William Stukeley

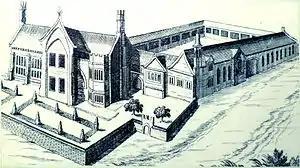
A 1721 view of Gloucester Blackfriars by Stukeley

Stukeley devoted much attention to Avebury during the 1720s. The records he produced of how the monument and its various features looked at the time has been important for later archaeologists for by the early twentieth century—when the earliest sustained archaeological investigation of the site took place—many of these features had been lost. He witnessed locals breaking up megaliths in the circle and although powerless to stop them it may have been this observation that led him to produce a detailed record of the site.